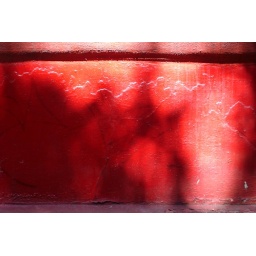
Kind of a color study--a red wall in the sunlight, East Village, NYC. Sept. 2006.